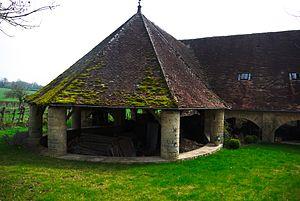
Cet article recense une partie des monuments historiques de Saône-et-Loire, en France.
Saint-Martin-la-Patrouille est une commune française située dans le département de Saône-et-Loire en région Bourgogne-Franche-Comté.
La tuilerie de Bissy est une tuilerie située sur le territoire de la commune de Saint-Martin-la-Patrouille dans le département français de Saône-et-Loire et la région Bourgogne-Franche-Comté.